NBA Live 10

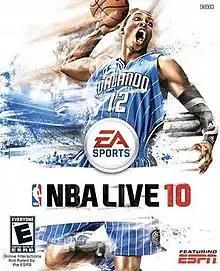
Cover art featuring Dwight Howard.

NBA Live 10 is the 2009 installment in the "NBA Live" series, developed by EA Canada and published by Electronic Arts. Dwight Howard of the Orlando Magic is the cover athlete. It was released in 2009 for PlayStation 3, Xbox 360, PSP, and iOS (the latter under the title NBA Live by EA Sports). "NBA Live 10" was to be followed by "NBA Elite 11" which was cancelled in late 2010. The "NBA Live" series was discontinued for four years until "NBA Live 14" in 2013, and was the last installment available for the PlayStation 3, Xbox 360 and PSP.